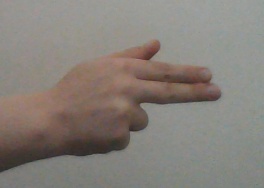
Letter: ghain